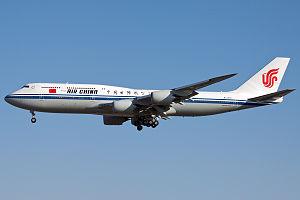
Air China est une compagnie aérienne chinoise.